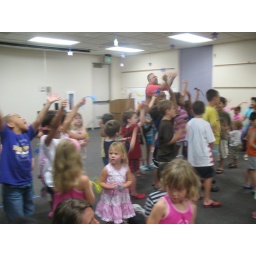
Dan Brinkman, the Balloonatic, came to the library and entertained the kids in an exciting program filled with balloons animals and fun!